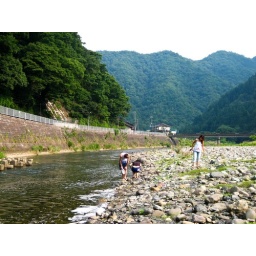
07.in a van down by the river